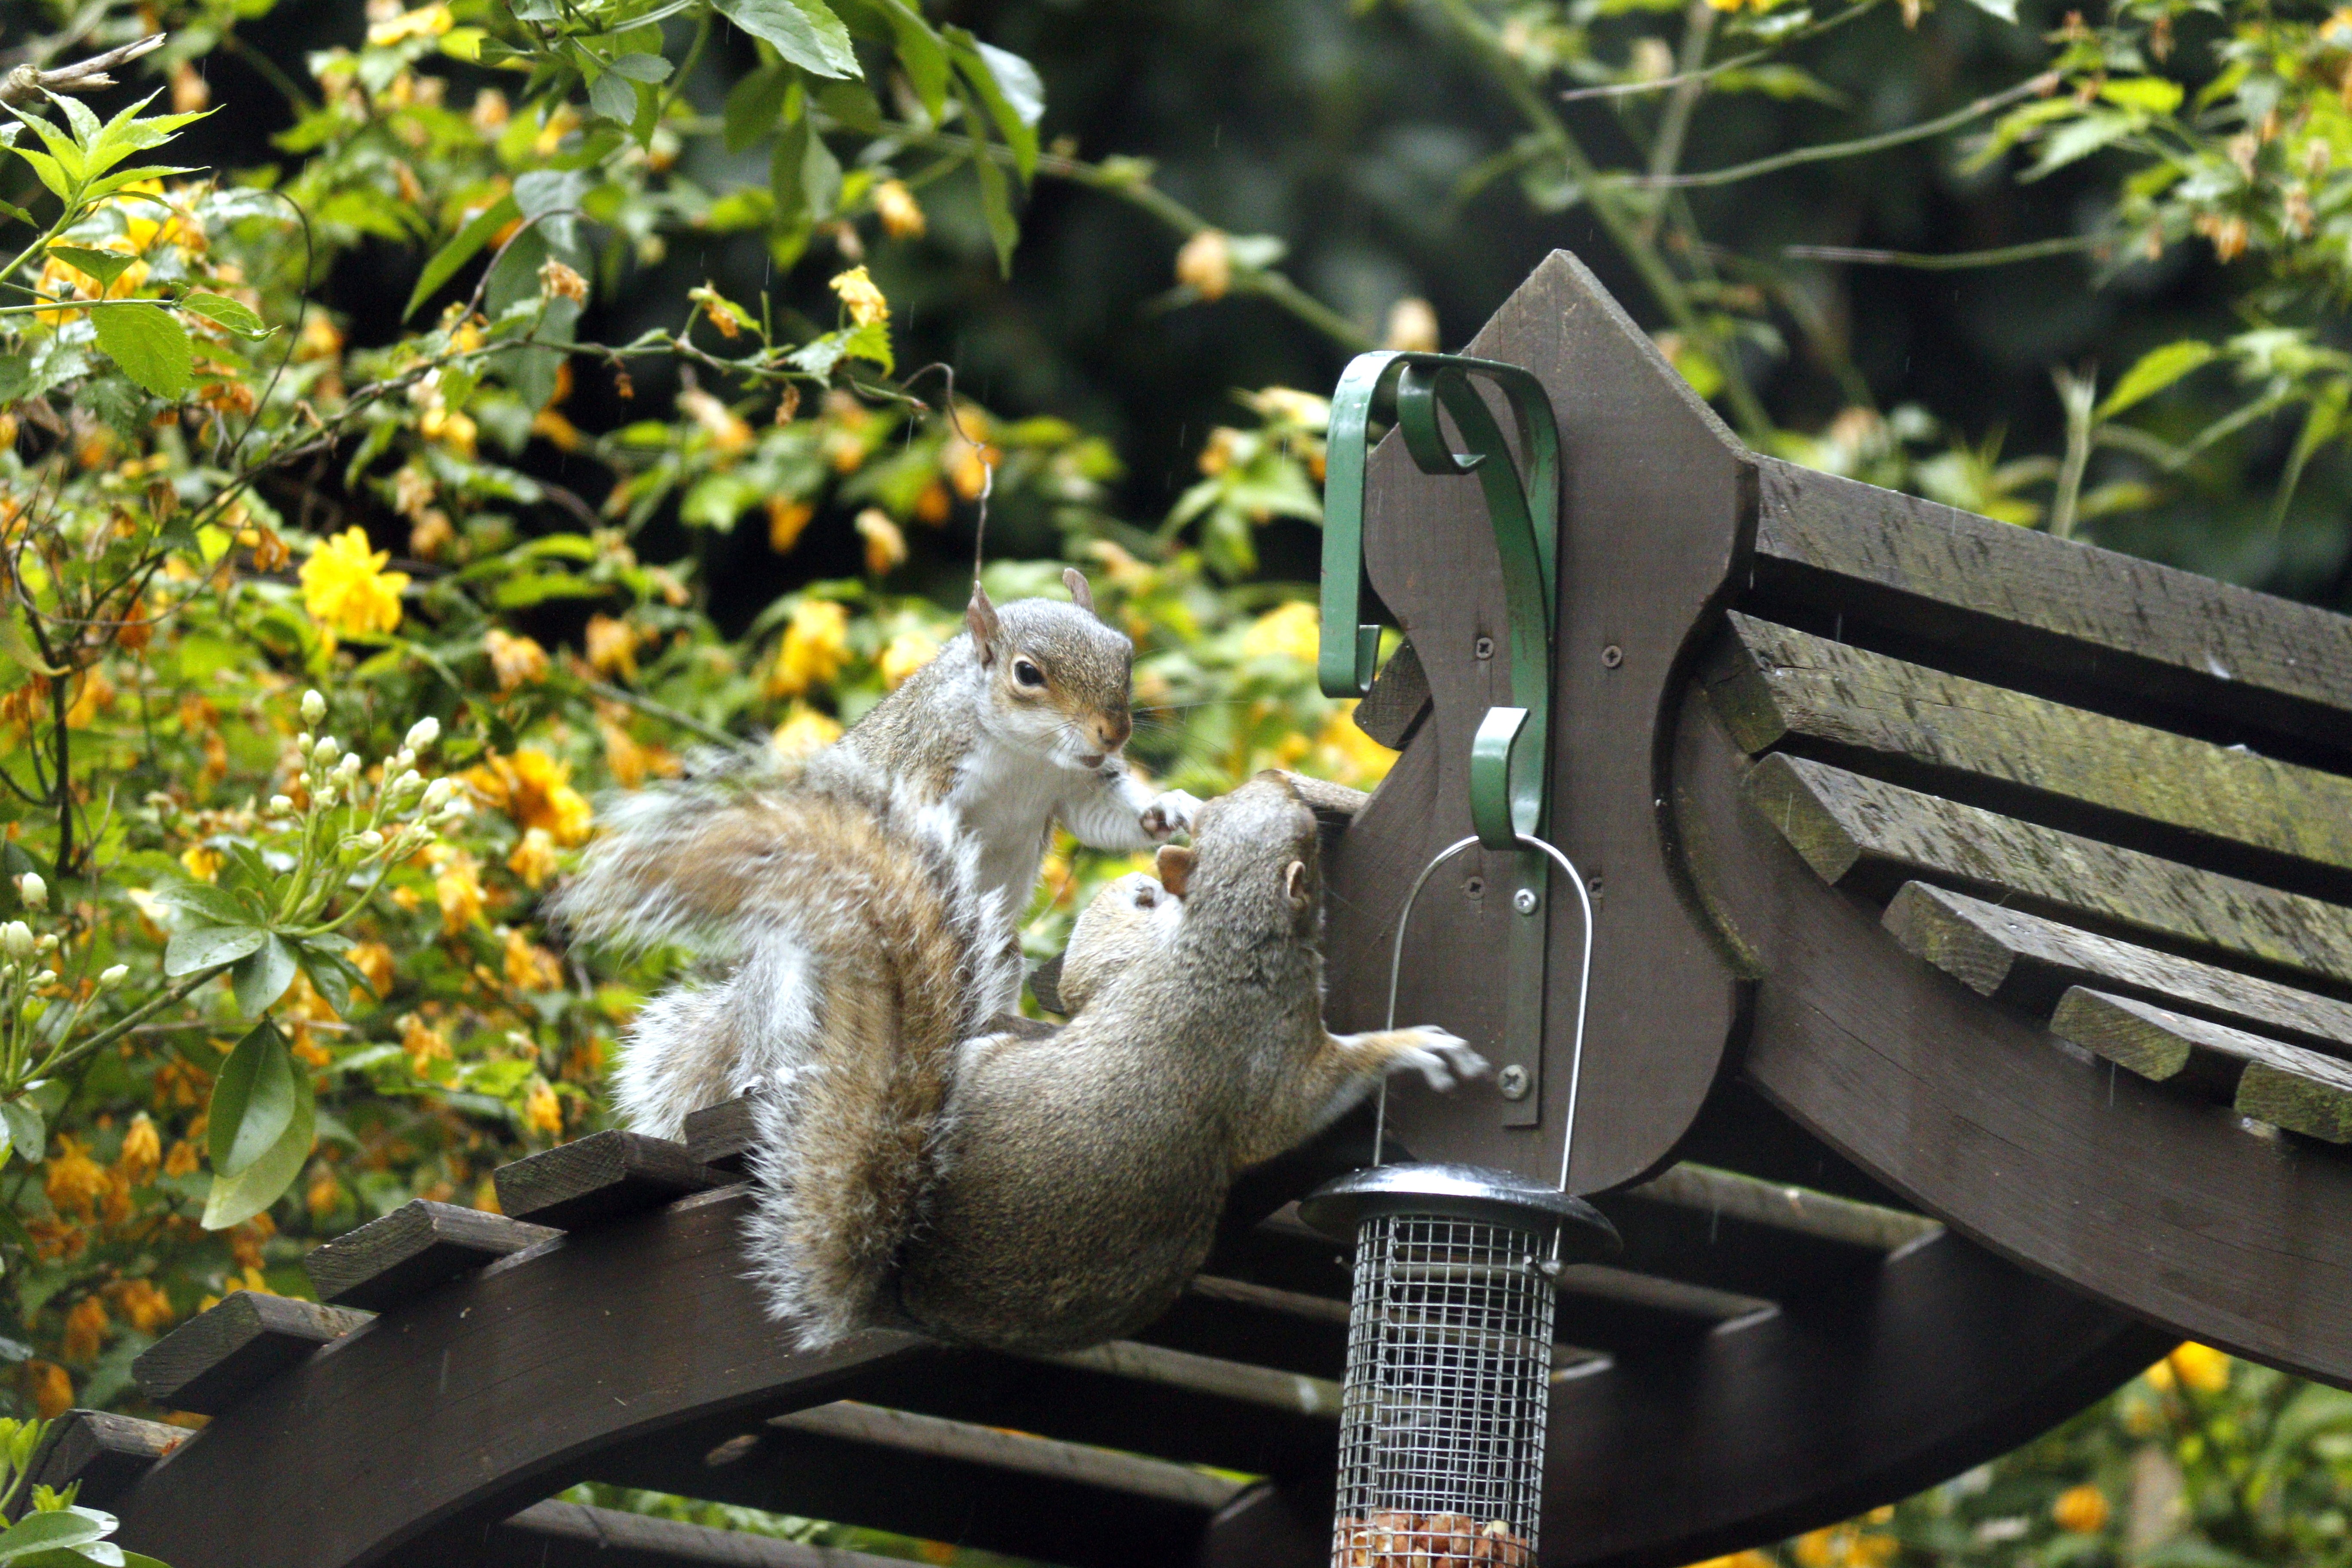
outdoor, branch, wood, seat, animal, wildlife, wild, green, jungle, garden, fauna, greenery, fight, trees, nuts, grey, shrubs, squirrels, feeder